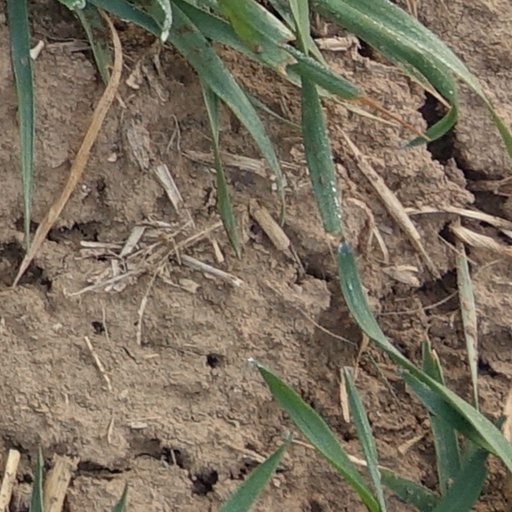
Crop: wheat